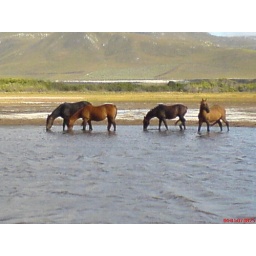
they are eating the grass that grows under the water